Chalcogenide glass

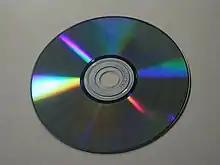
A CD-RW (CD). Amorphous chalcogenide materials form the basis of re-writable CD and DVD solid-state memory technology.

Uses include infrared detectors, mouldable infrared optics such as lenses, and infrared optical fibers, with the main advantage being that these materials transmit across a wide range of the infrared electromagnetic spectrum.